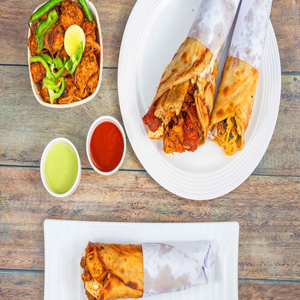
Dish: kathiroll